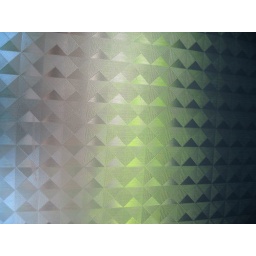
glass in pediatrician's office